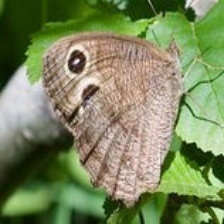
Species: COMMON WOOD-NYMPH
Butterfly family (ImageNet category): ringlet